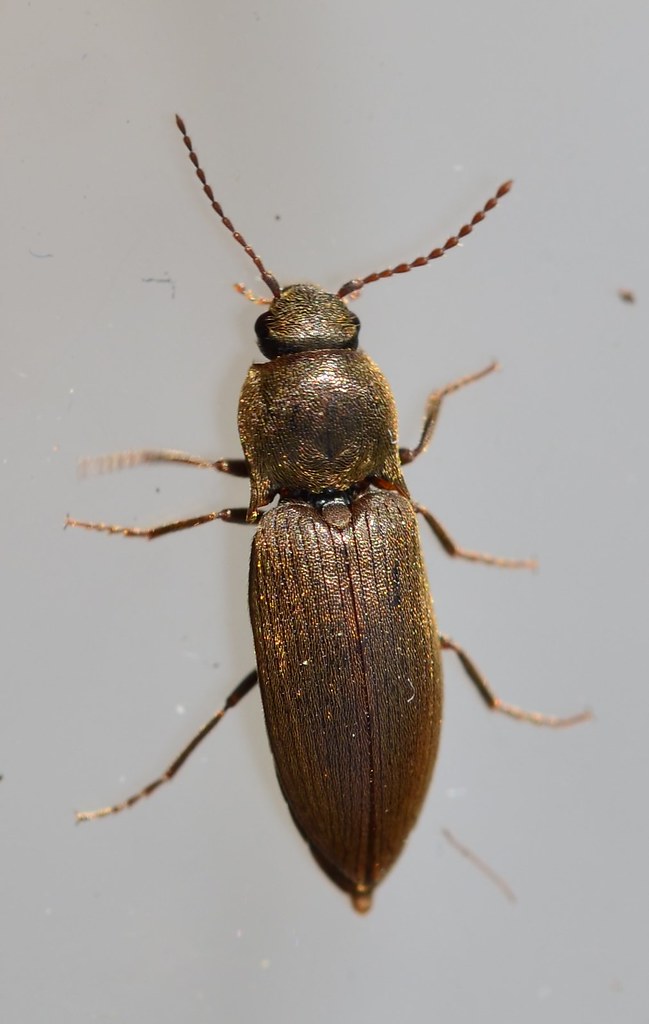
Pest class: clickbeetles_wireworms